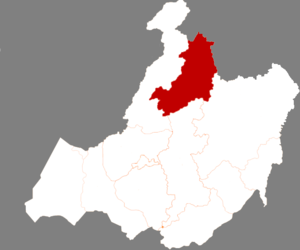
Genhe est une ville-district de la région autonome de Mongolie-Intérieure en Chine. Elle est placée sous la juridiction administrative de la ville-préfecture de Hulunbuir.